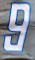
Number: 9